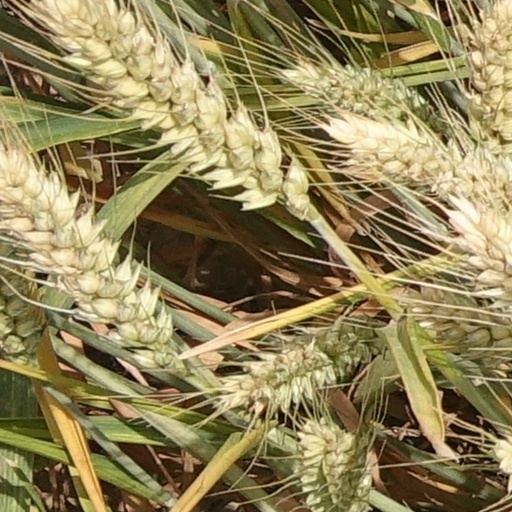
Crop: wheat